Mitsubishi Fuso Canter

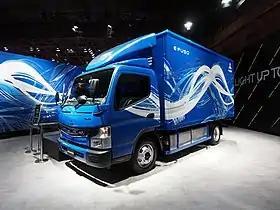
Fuso eCanter

Guts was the denomination for a JDM variant of the Canter in Japan from 1987 through 2008 having a standard narrow cabin and slightly more than 3.5 tons gross weight.